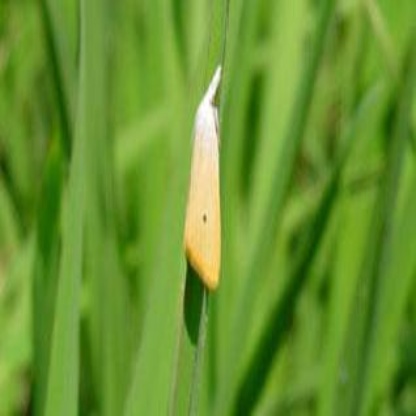
Nhãn: Sâu đục thân (Rice yellow stem borer)